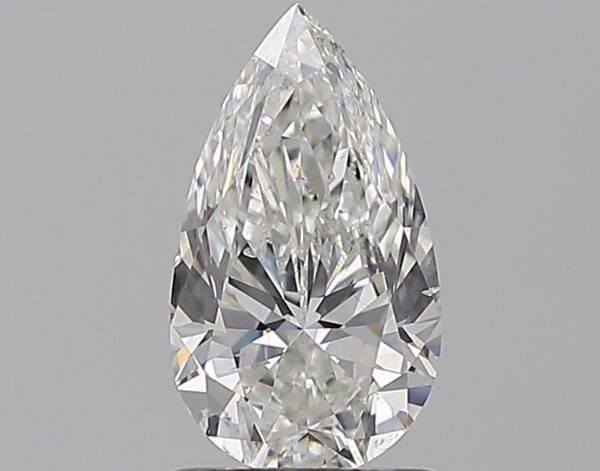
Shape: pear
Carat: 1.2
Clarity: SI1
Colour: G
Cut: VG
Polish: EX
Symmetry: VG
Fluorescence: N
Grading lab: GIA
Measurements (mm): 9.6 x 5.49 x 3.57